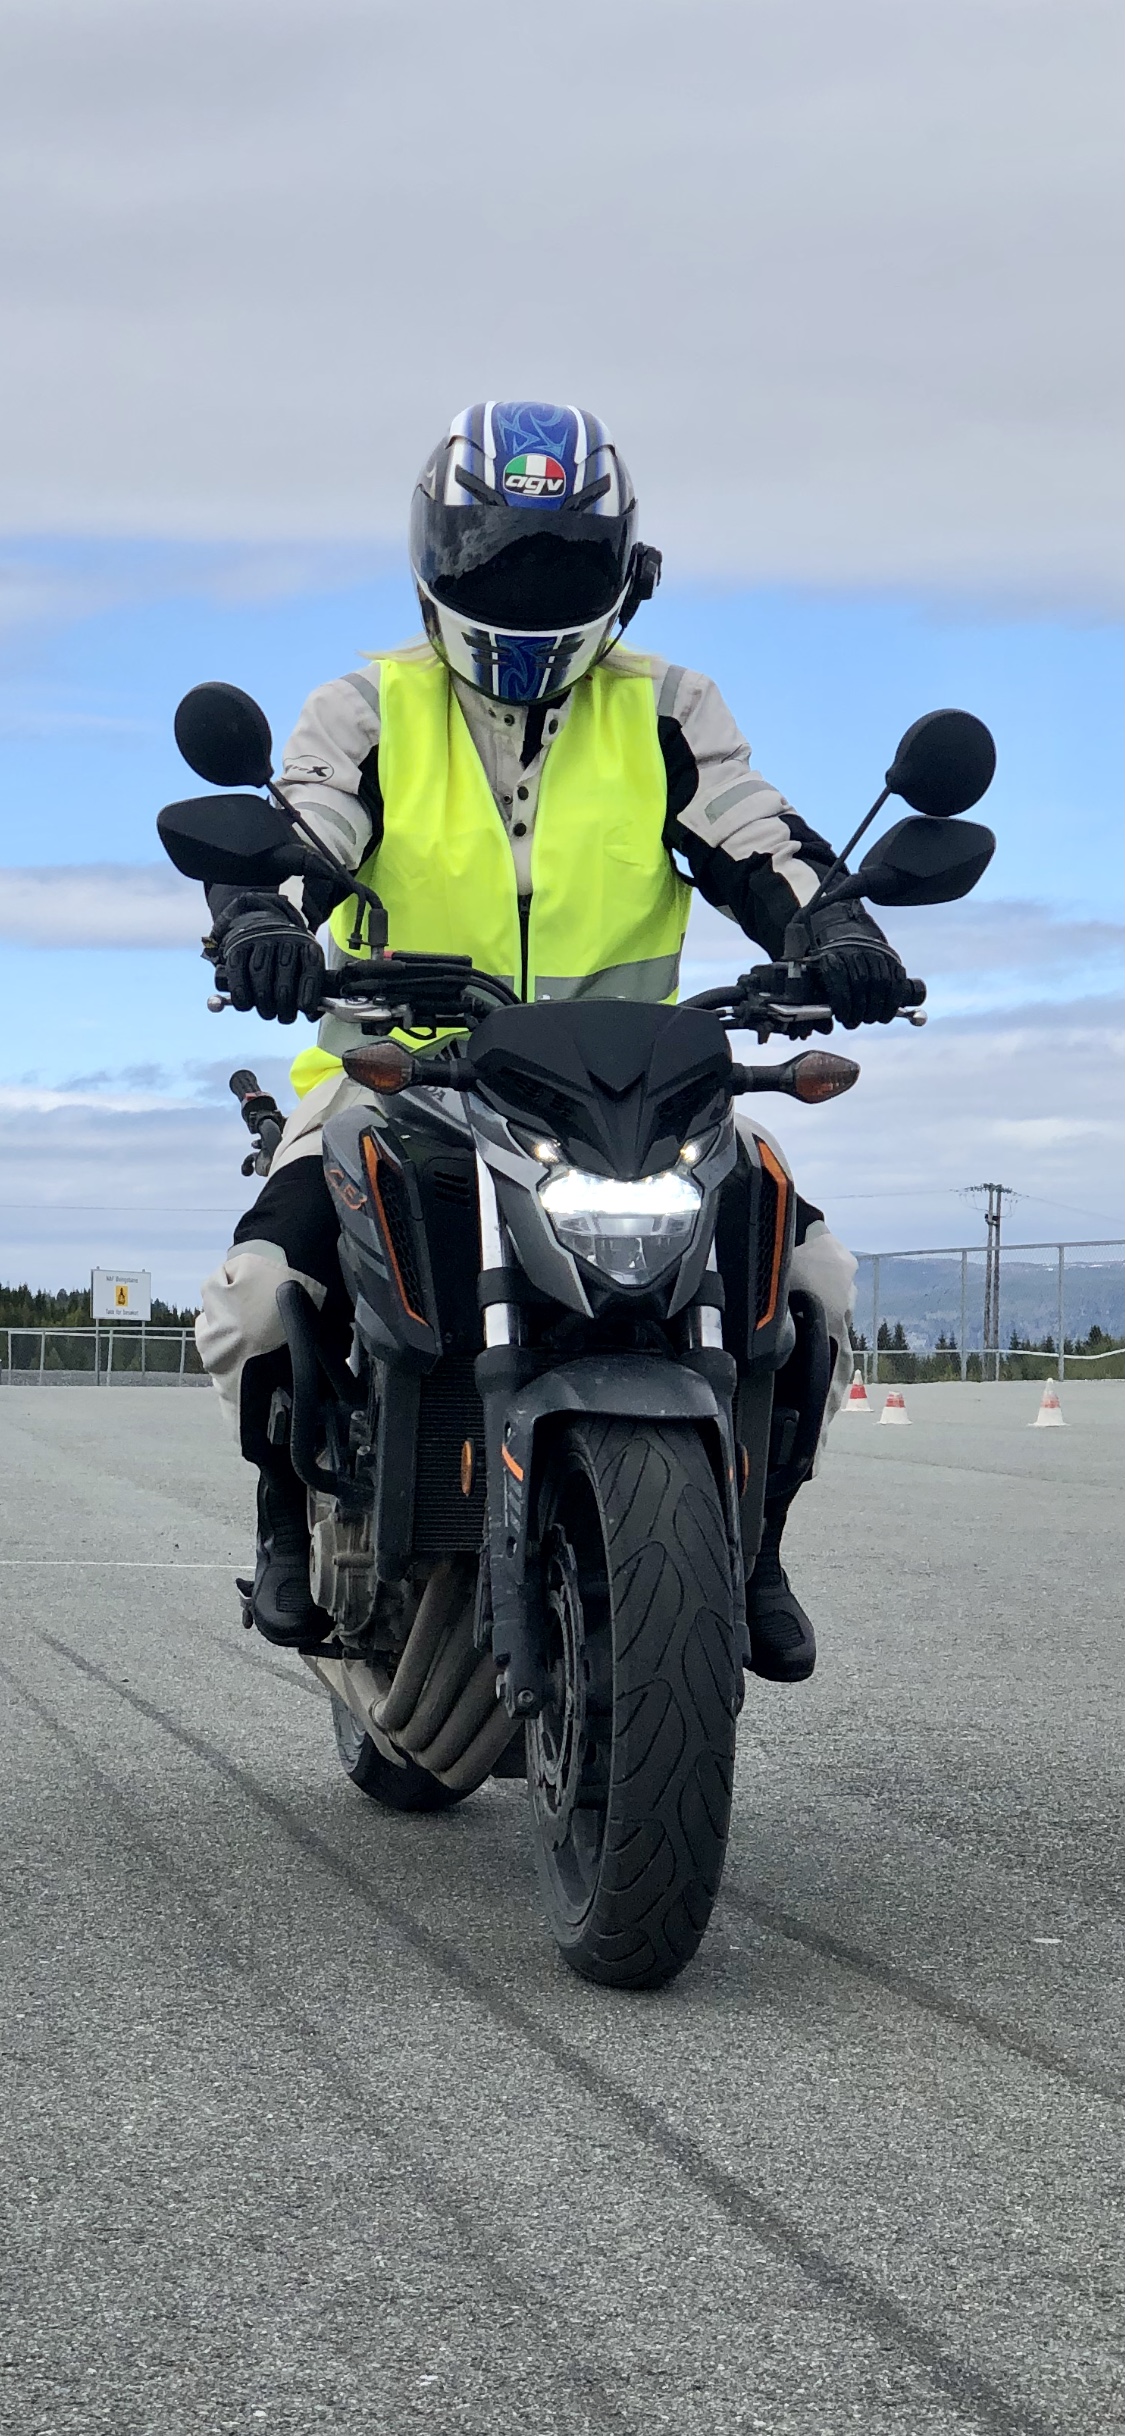
brake, motorcycle, rider, automotive tire, automotive design, motorcycle helmet, shoe, helmet, asphalt, road surface, personal protective equipment, fender, automotive lighting, automotive wheel system, motorcycling, tread, motorcycle accessories, auto part, automotive exhaust, automotive mirror, rolling, tar, rear view mirror, headlamp, motorsport, exhaust system, vehicle brake, synthetic rubber, carbon, disc brake, driving, tire care, boot, racing, motorcycle fairing, shock absorber, motorcycle boot